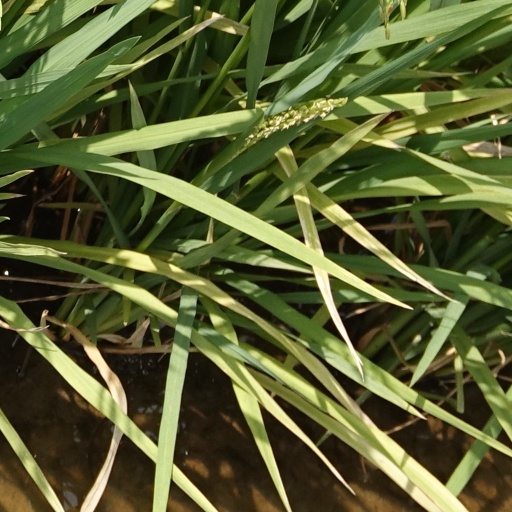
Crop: rice